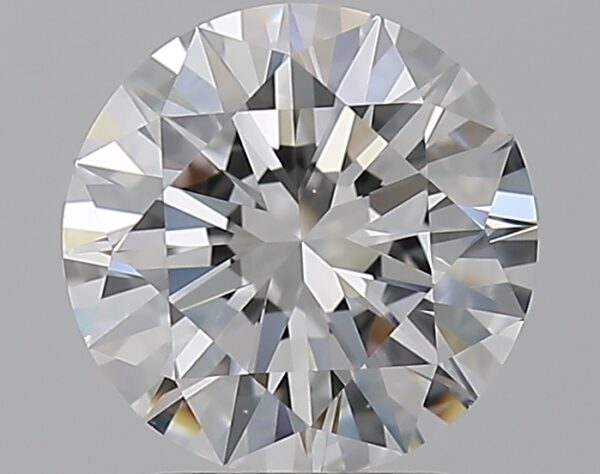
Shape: round
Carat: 2.2
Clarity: VS2
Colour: G
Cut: EX
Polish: EX
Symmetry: EX
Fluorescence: N
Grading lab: GIA
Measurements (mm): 8.39 x 8.42 x 5.12